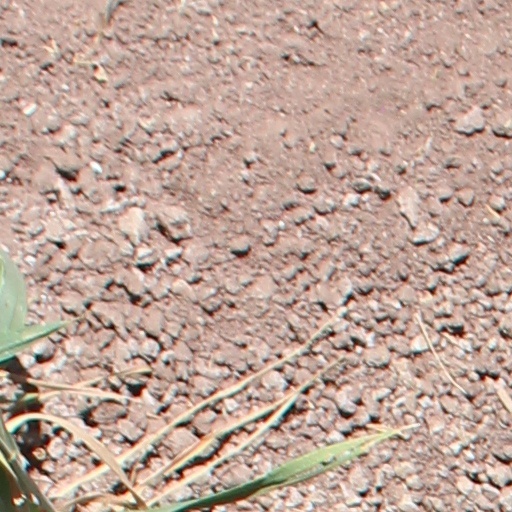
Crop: wheat